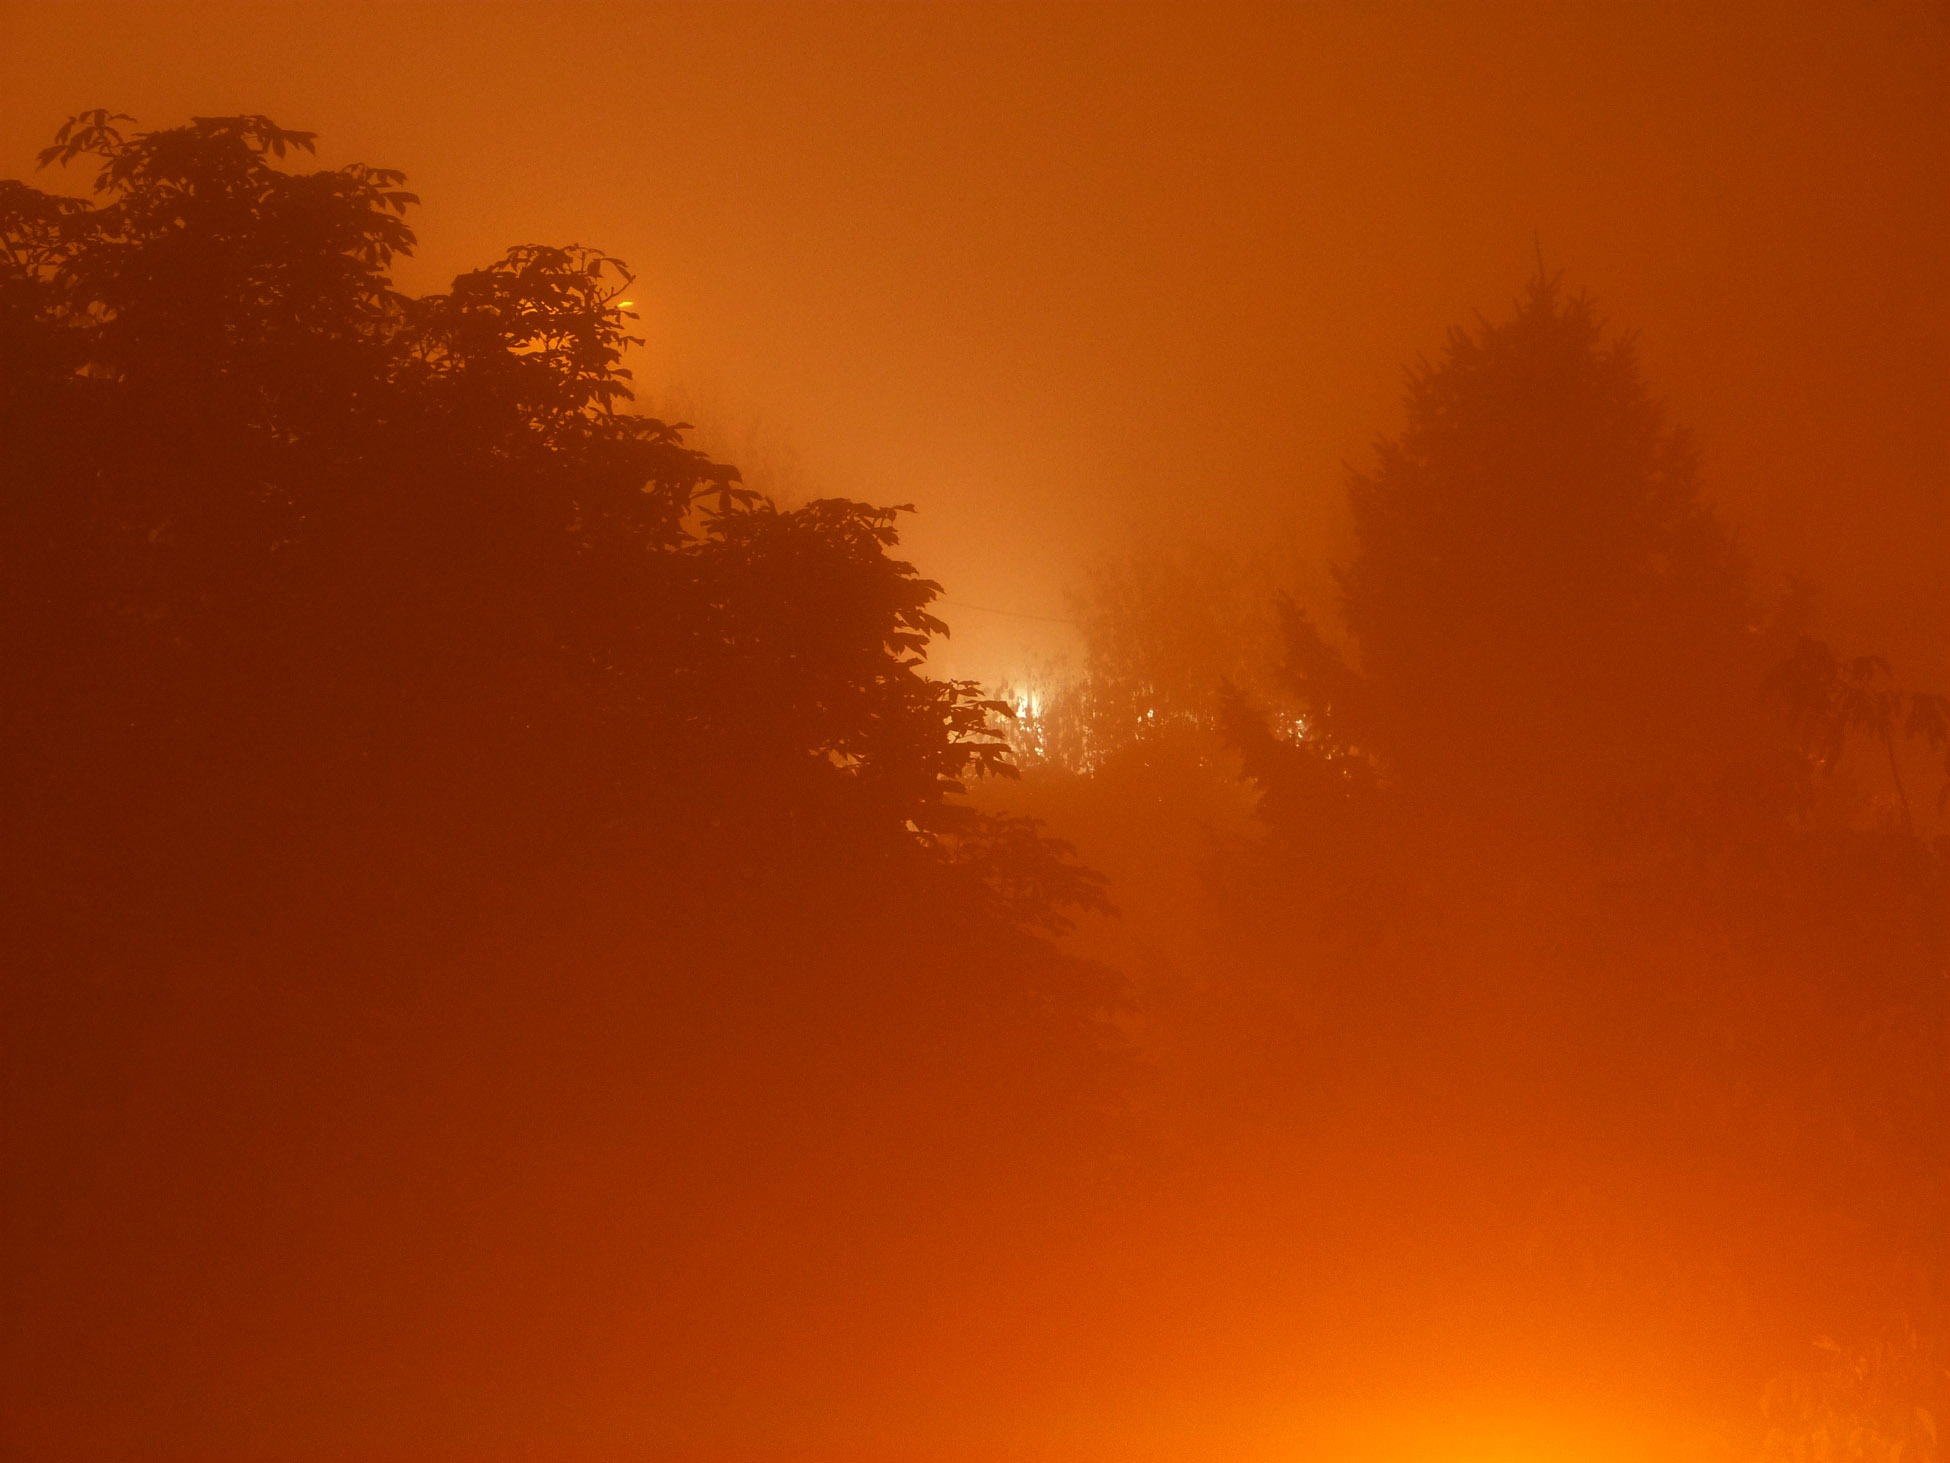
nature, forest, horizon, cloud, sky, sun, fog, sunrise, sunset, night, sunlight, morning, dawn, atmosphere, foggy, dusk, evening, weather, afterglow, atmospheric phenomenon, geological phenomenon, red sky at morning